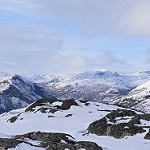
Label: mountain